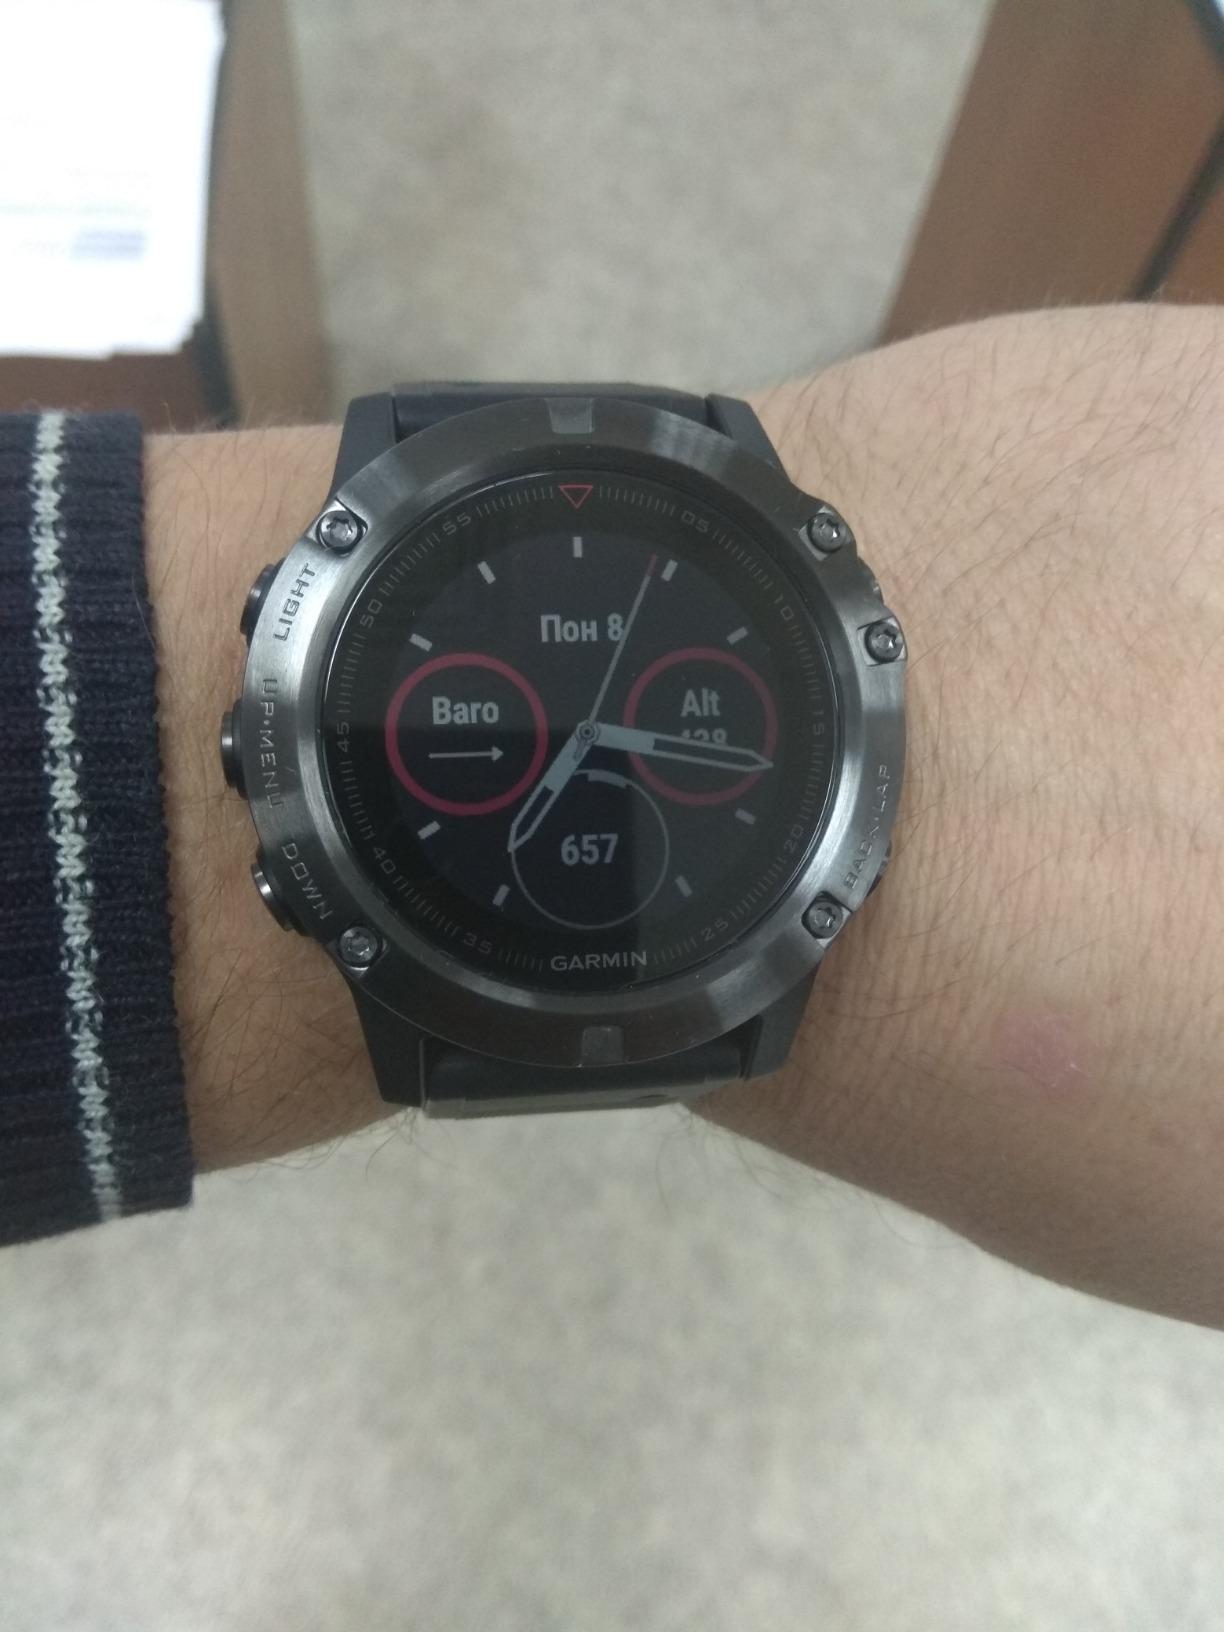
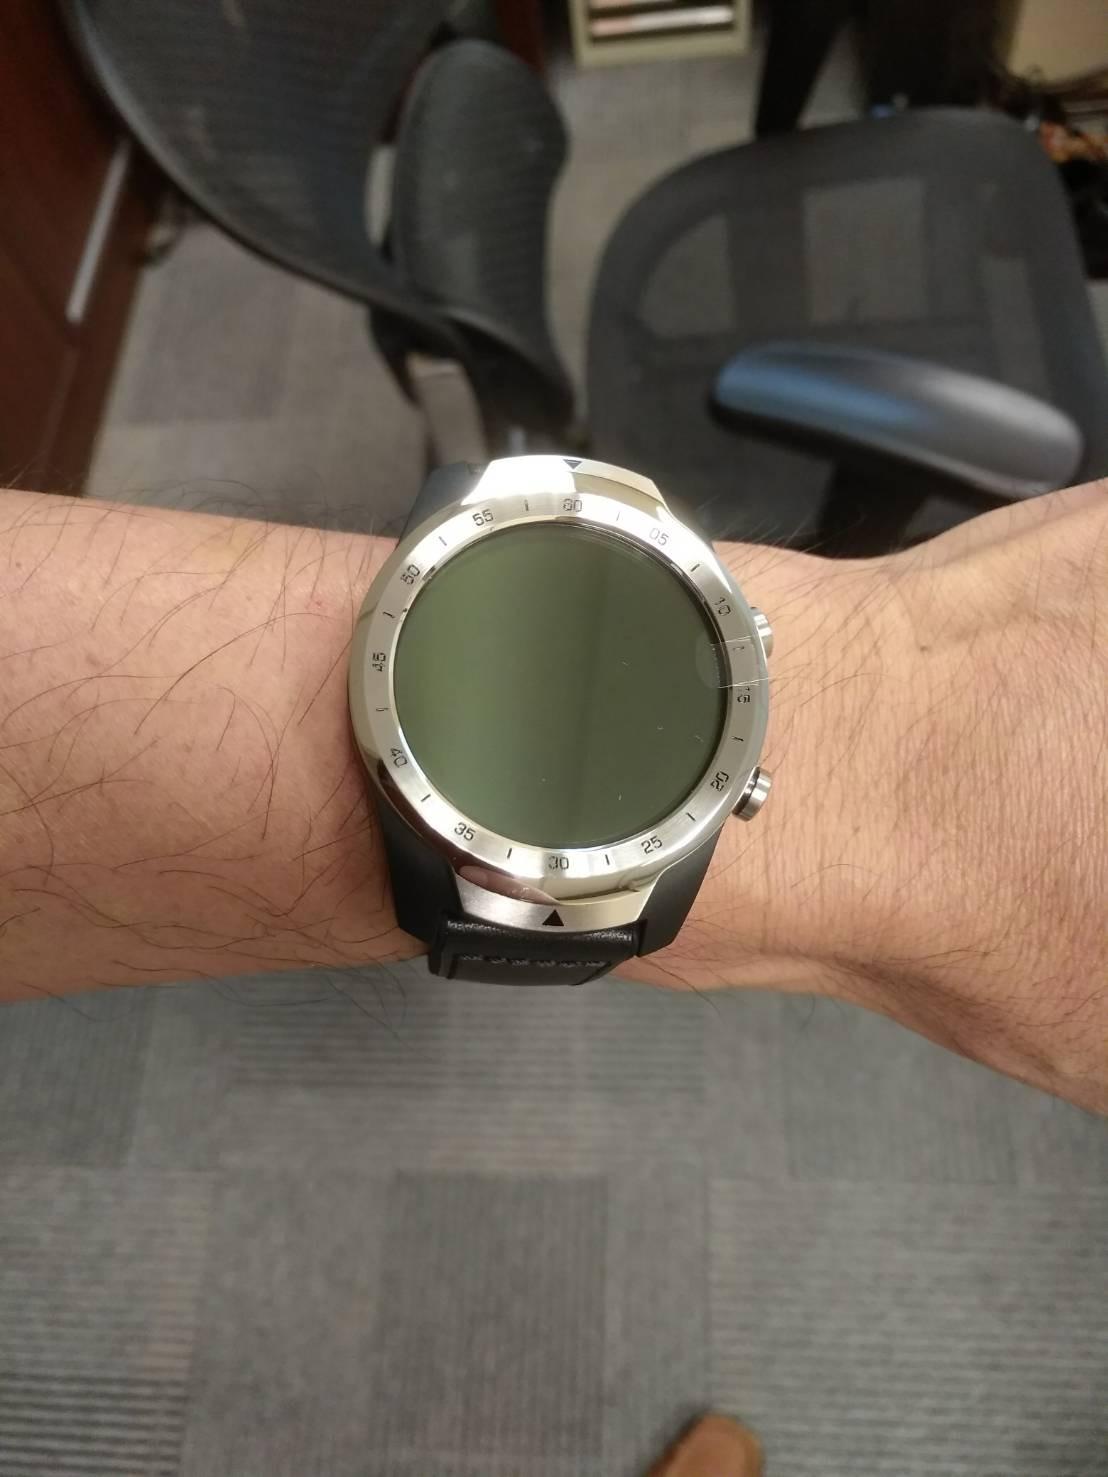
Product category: smartwatch
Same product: no